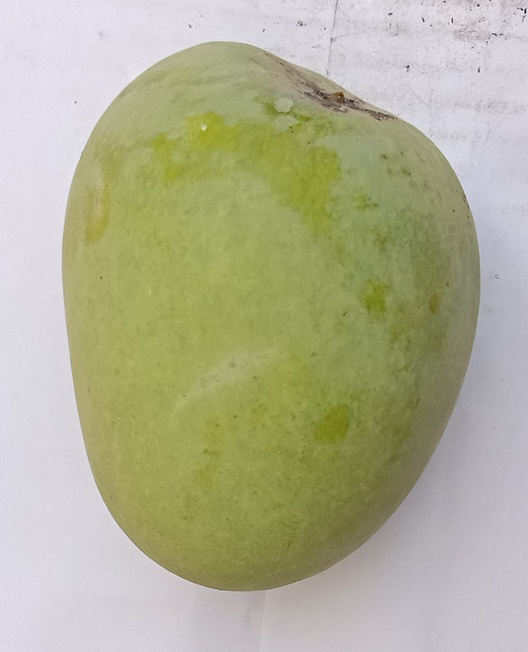
Mango variety: Anwar Ratool